The Church of Jesus Christ of Latter-day Saints in New York

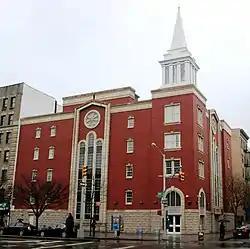
A meetinghouse of the Church of Jesus Christ of Latter-Day Saints in the Harlem neighborhood of Manhattan.

The Bermuda Branch was directly administered by the New York New York Mission as of May 2023. The LDS Church reported 197 members in the branch as of 2018.